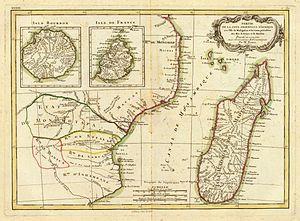
Le cap Correntes ou cap des courants est un promontoire d'Afrique, à l'entrée du canal de Mozambique, au sud d'Inhambane, par 23° 55' latitude sud et 35° 31' longitude est.
Le canal du Mozambique est un bras de mer de l'océan Indien séparant l'île de Madagascar du reste de l'Afrique, et spécifiquement du Mozambique. Le canal mesure environ 1 600 km de long, 419 km de large en son point le plus étroit et atteint la profondeur de 3 292 m à son point le plus profond, situé à environ 230 km de la côte mozambicaine. Il est parcouru par un courant tempéré orienté vers le sud qui rejoint le courant des Aiguilles à l'est de la côte sud-africaine.